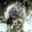
Label: porcupine